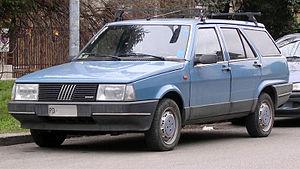
Les différents modèles Fiat Marengo sont les versions commerciales des véhicules automobiles du constructeur italien Fiat dérivés des berlines break.